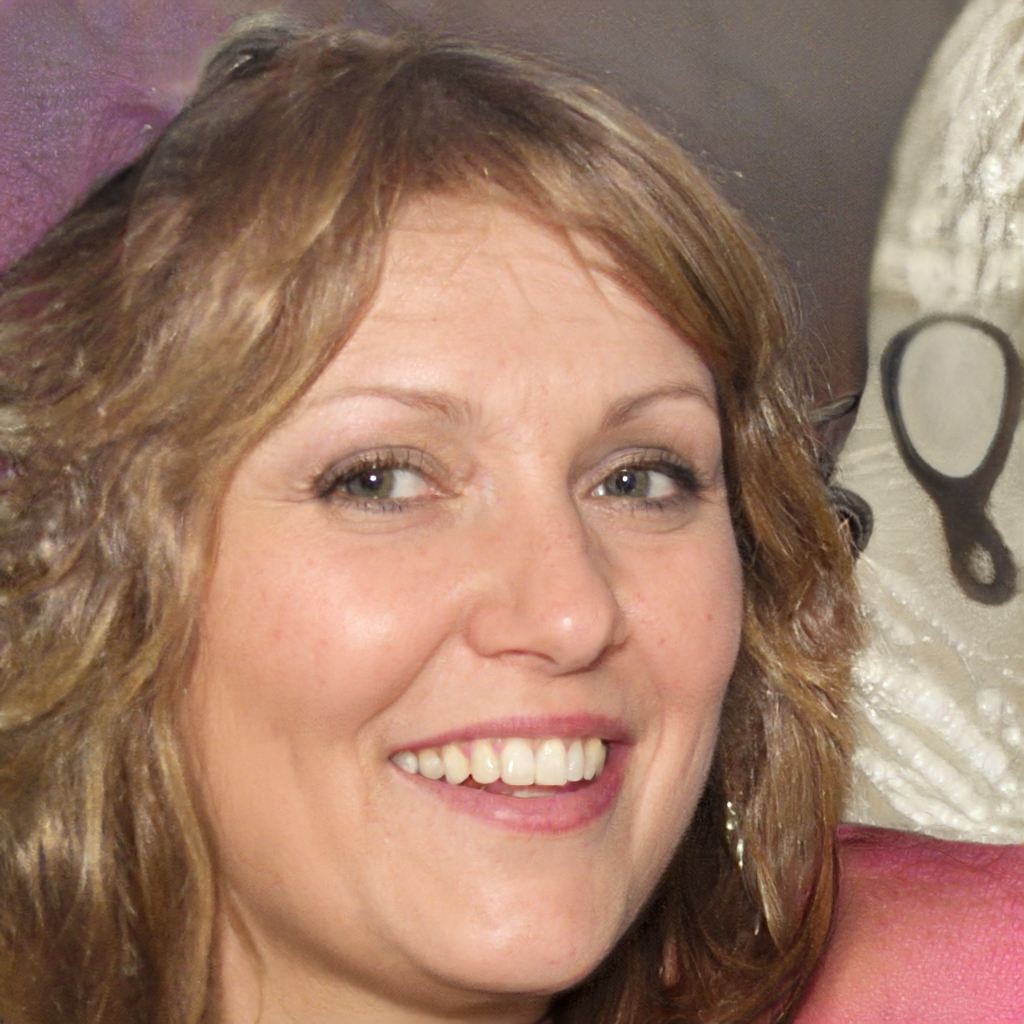
Gender: Female